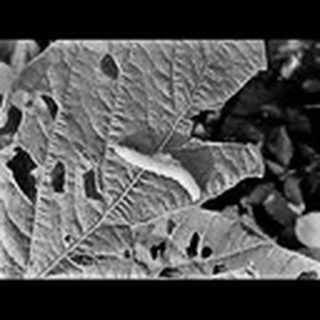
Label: cotton_army_worm